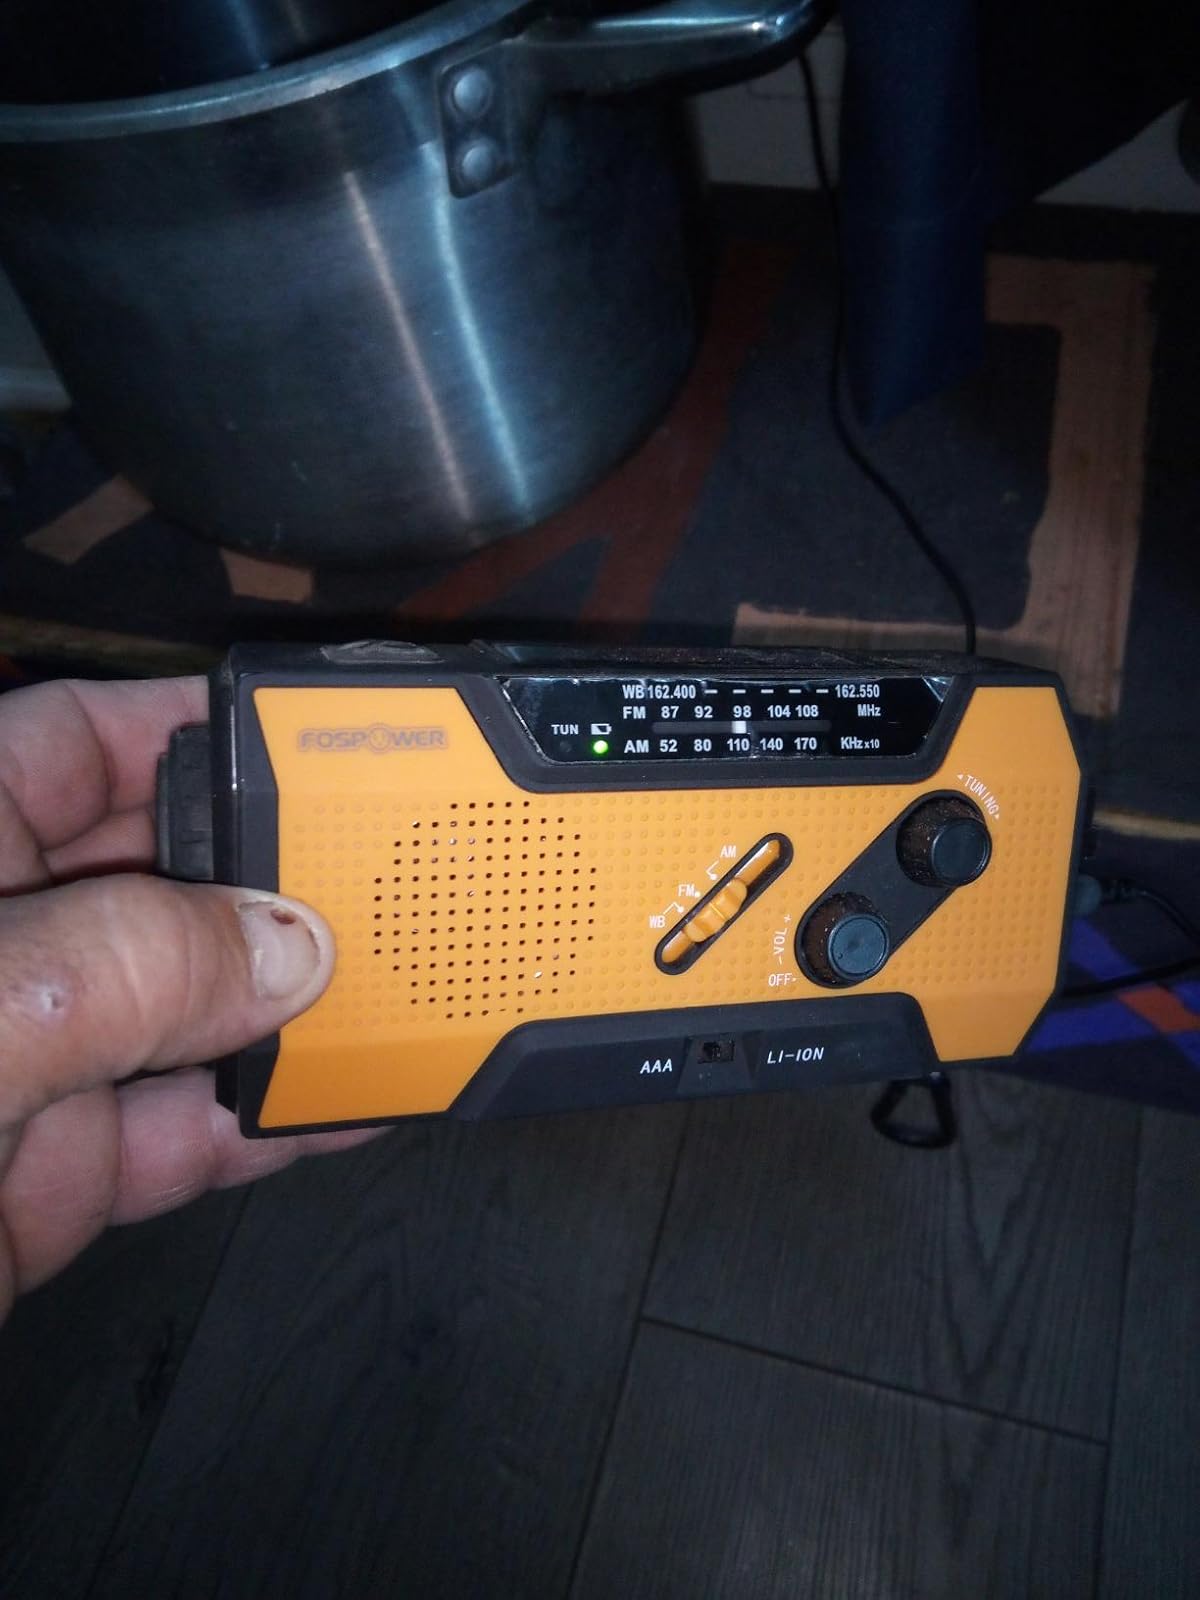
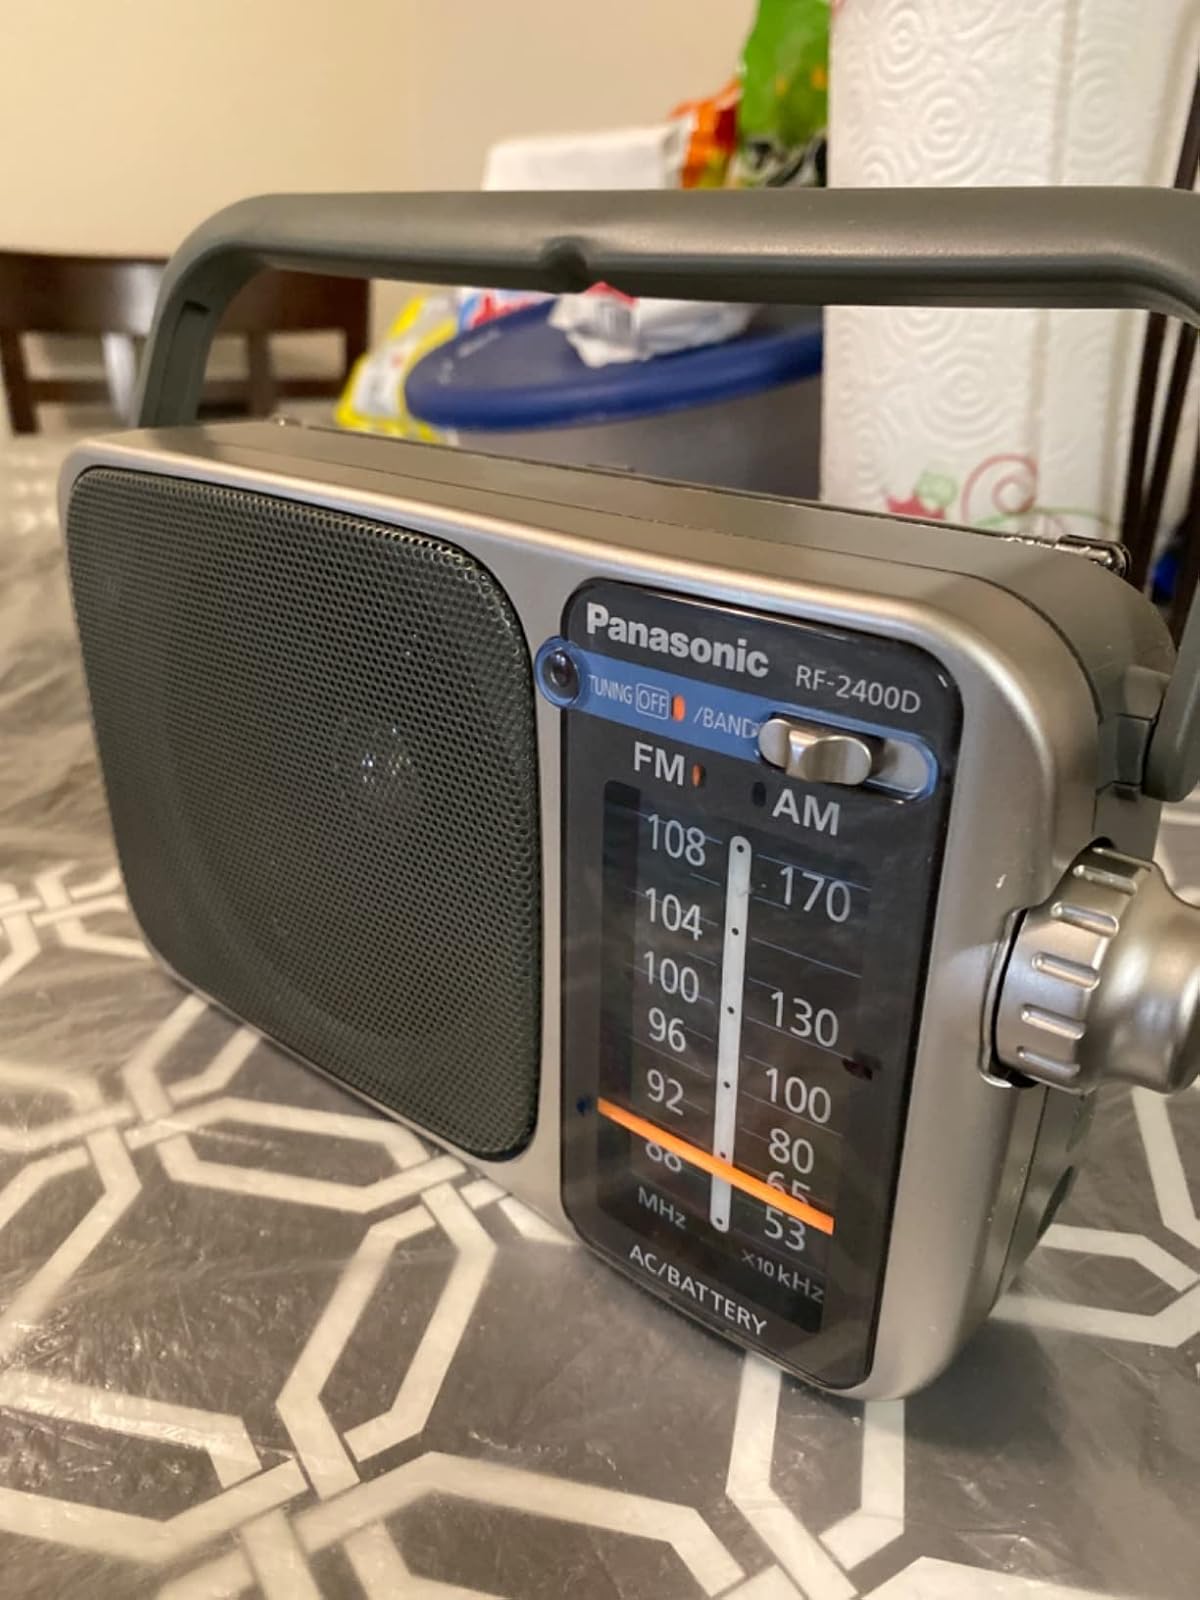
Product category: radio
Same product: no